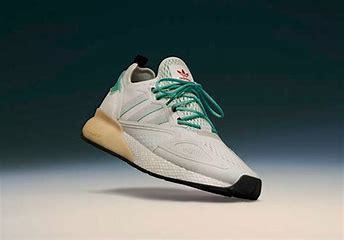
Brand: Adidas
Model: ZX 2K Boost